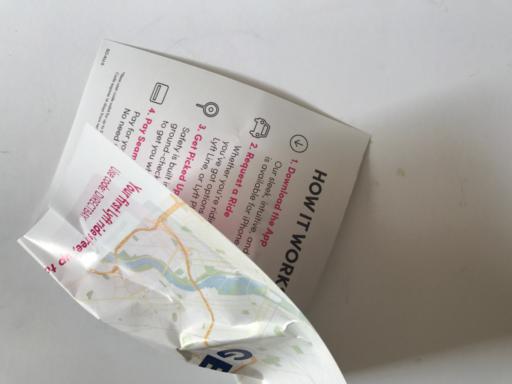
Waste category: paper